Scott Joplin

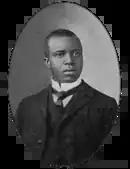
Joplin in 1907

During this time, Joplin created an opera company of 30 people and produced his first opera "A Guest of Honor" for a national tour. It is not certain how many productions were staged, or even whether this was an all-black show or a racially mixed production. During the tour, either in Springfield, Illinois, or Pittsburg, Kansas, someone associated with the company stole the box office receipts. Joplin could not meet the company's payroll or pay for its lodgings at a theatrical boarding house. It is believed that the score for "A Guest of Honor" was lost and perhaps destroyed because of non-payment of the company's boarding house bill.